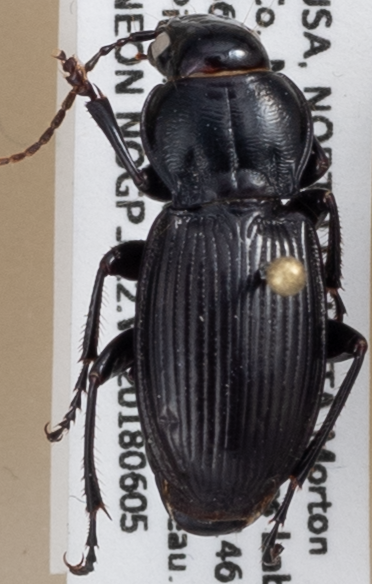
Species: Cyclotrachelus torvus
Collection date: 2018-06-05
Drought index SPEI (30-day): -0.404
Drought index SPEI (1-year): -0.17
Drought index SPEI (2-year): -0.212